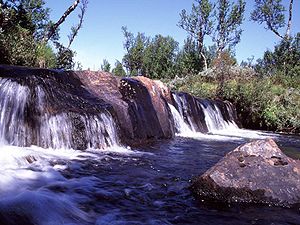
Ljungan / Bifloder fra udmundingen til fjeldet
Arån
Ljungan er en 350 km lang elv i landskaperne Härjedalen, Jämtland og Medelpad i Midtsverige. Ljungan har sit udspring nordøst for Helagsfjället og flyder via søerne Storsjön, Gruckensjöarna, Flåsjön, Stor- og Lill-Börtnen, Bergstjärn, Lännässjön, Nästelsjön, Rätanssjön, Handsjön, Holmsjön og Havern mod øst for at munde ud i Bottenhavet ved Kvissleby, ca. 15 km syd for Sundsvall. Den største biflod er Gimån. Der er en del vandkraftanlæg langs Ljungan.